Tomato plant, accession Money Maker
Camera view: bottom (45 deg); turntable rotation: 60 degrees
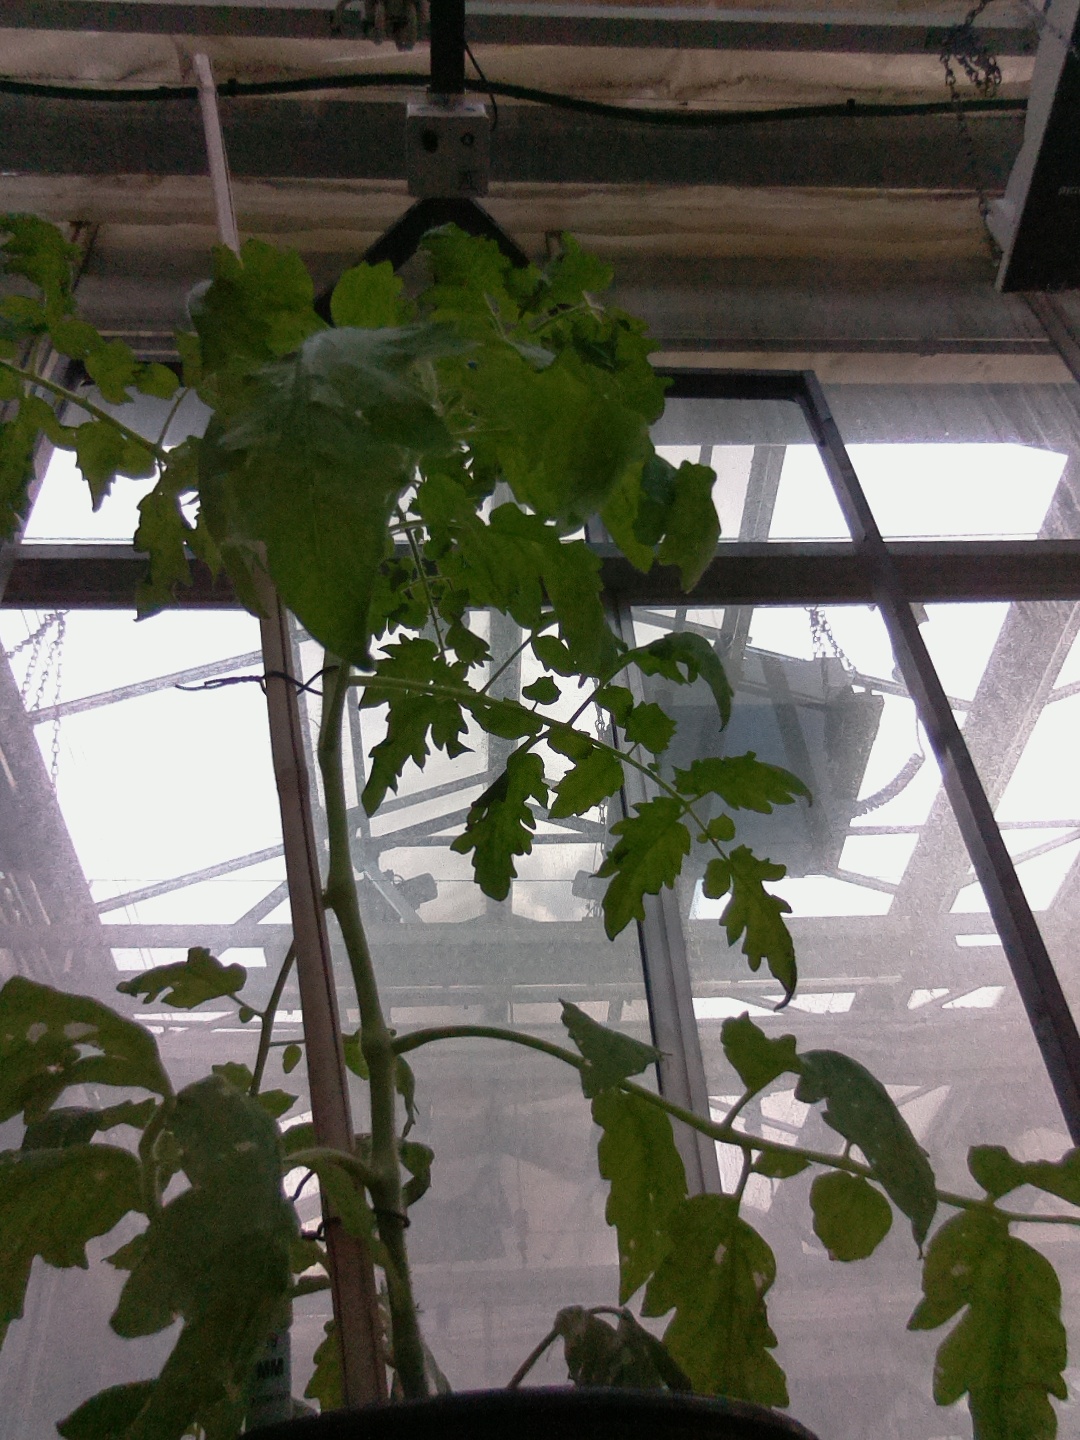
BBCH growth stage 53: 3 inflorescences visible